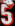
Number: 5